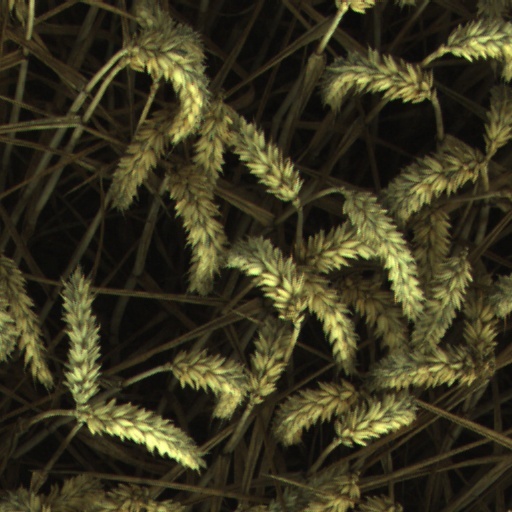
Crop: wheat